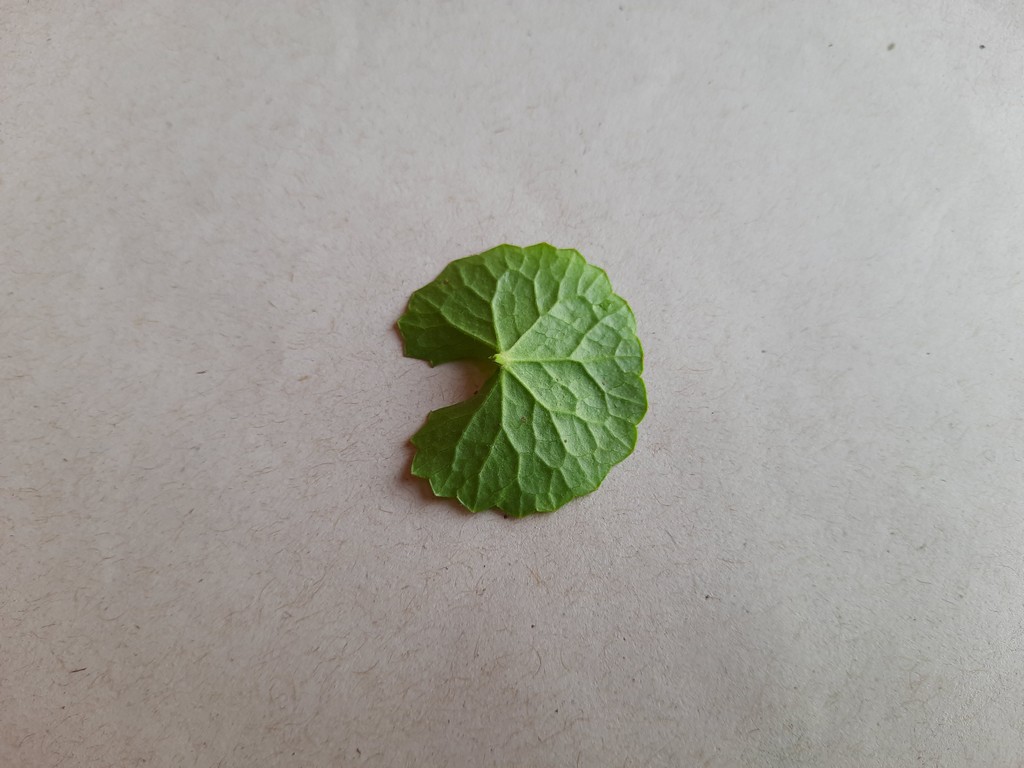
Label: Healthy